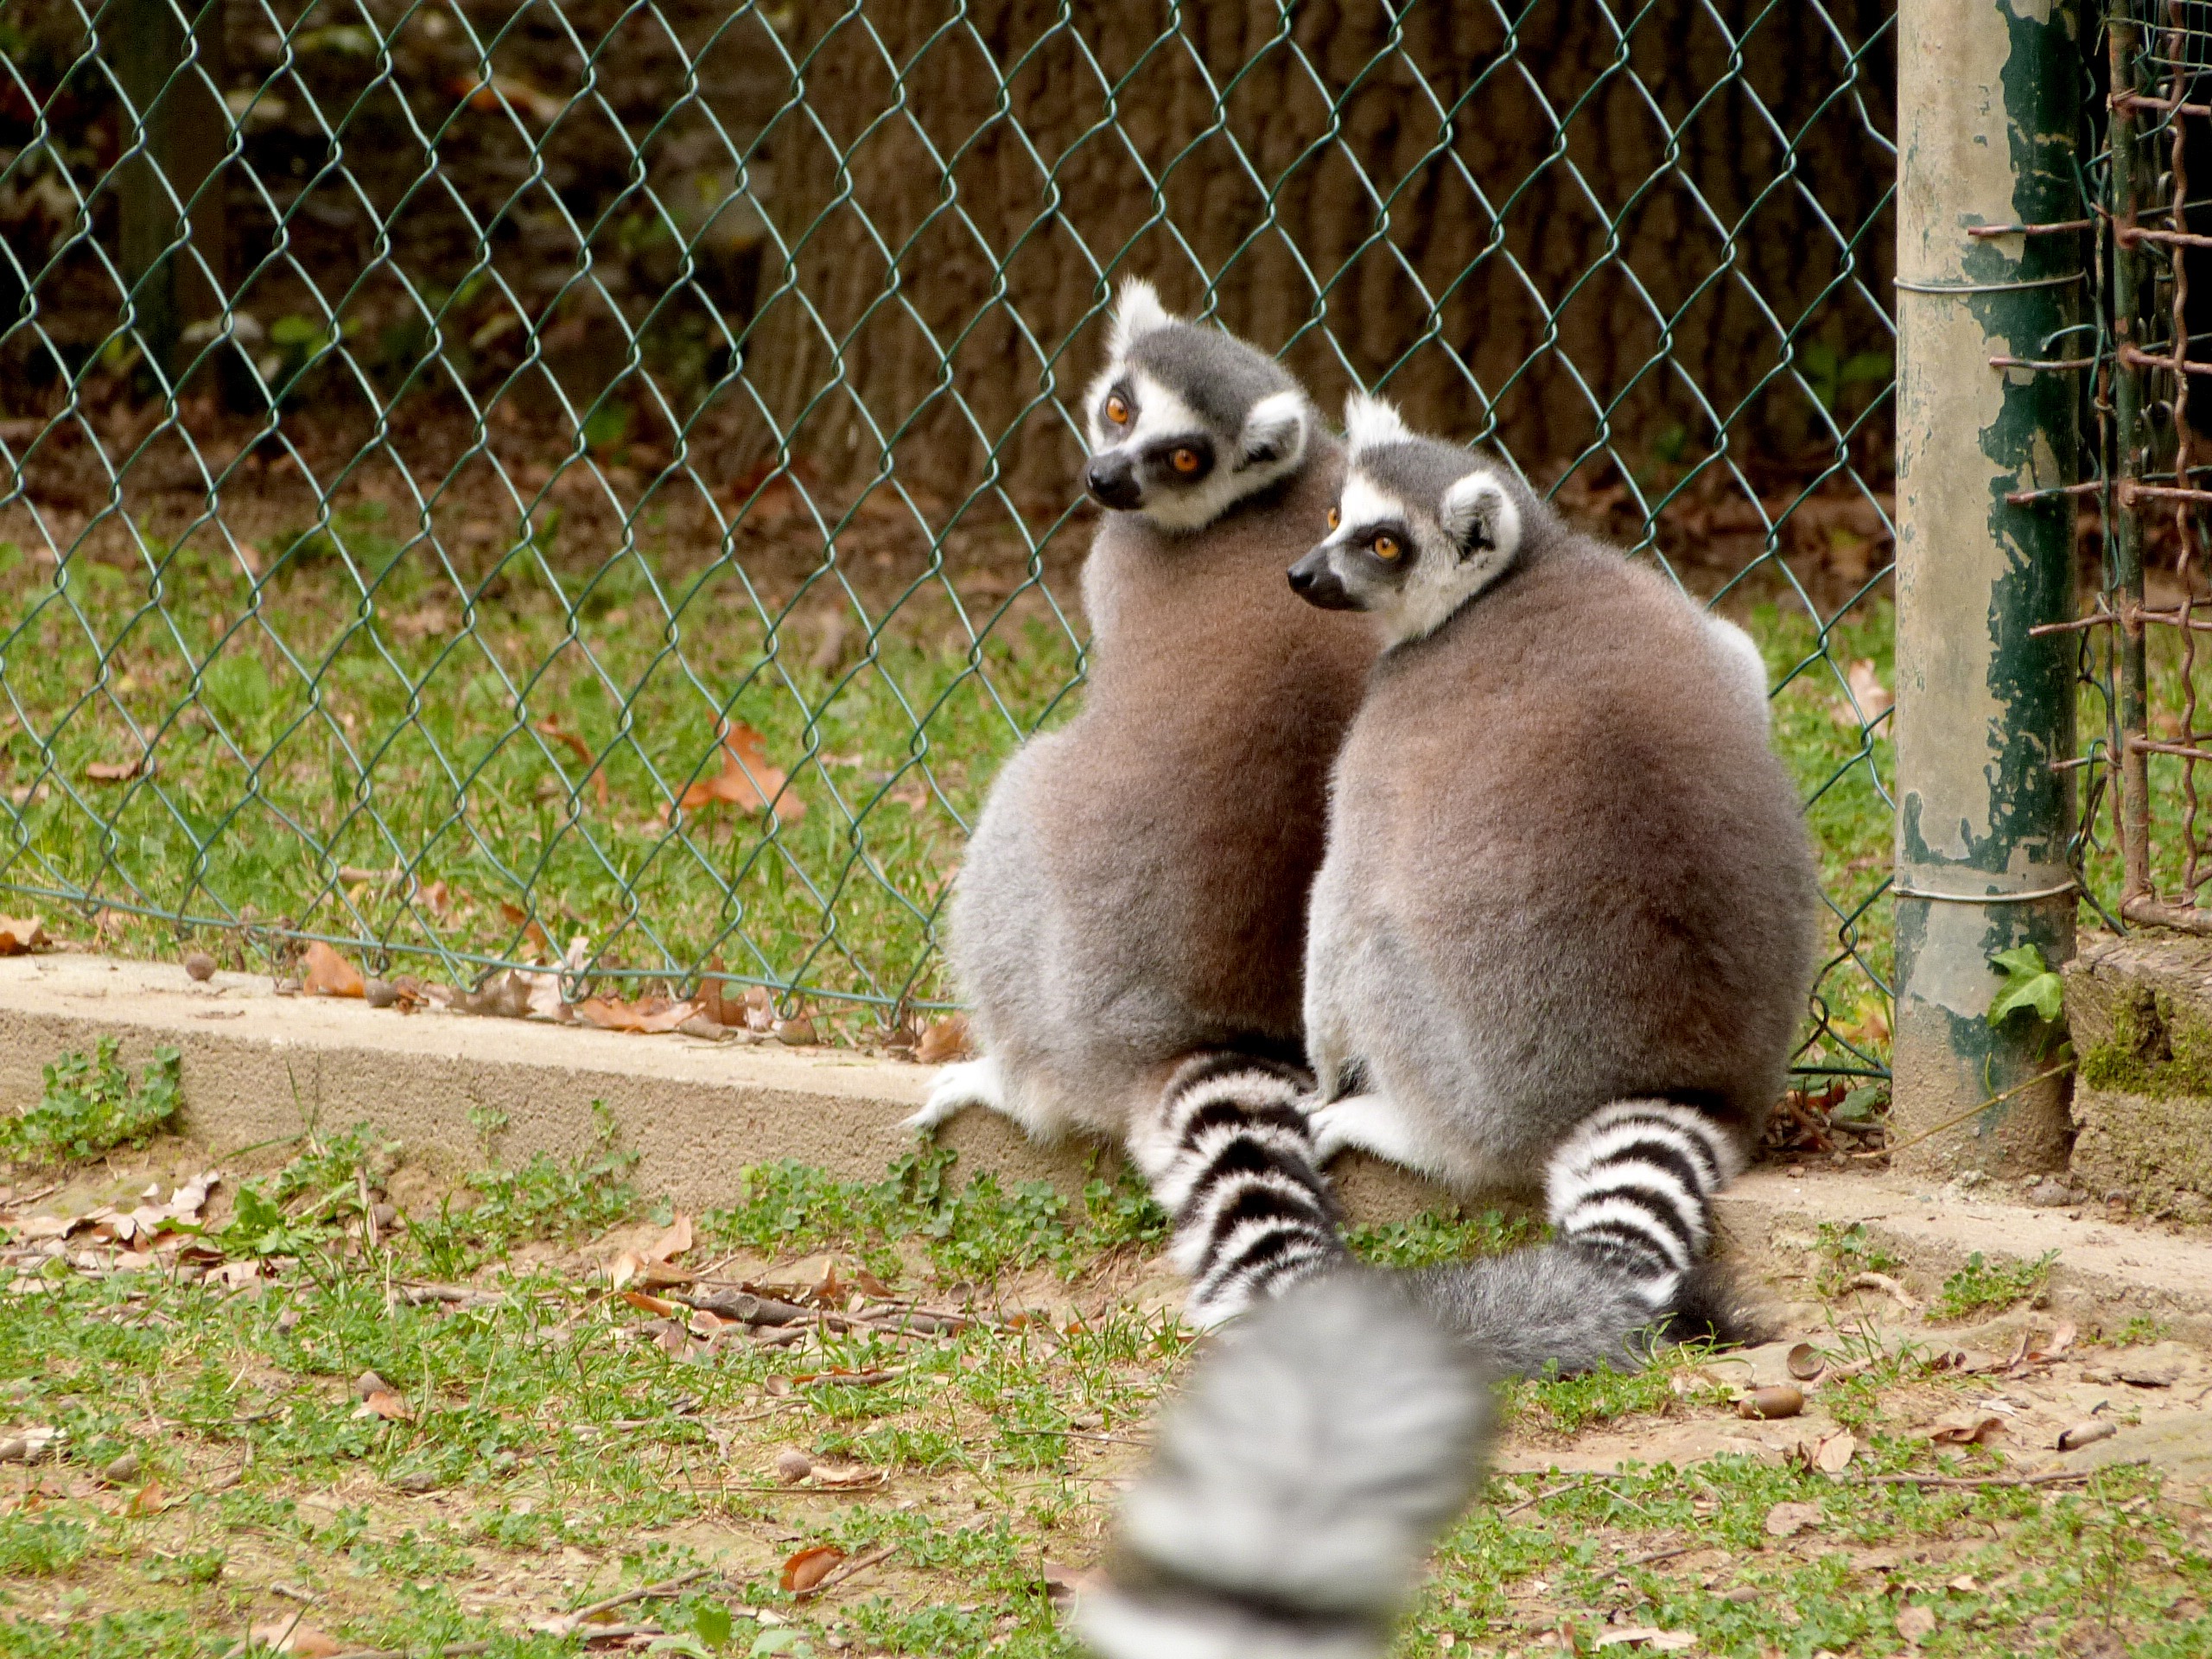
forest, grass, outdoor, wilderness, animal, cute, wildlife, wild, environment, zoo, fluffy, jungle, park, couple, mammal, monkey, fauna, primate, captivity, savannah, zoology, snout, rainforest, reserve, madagascar, creature, conservation, exotic, habitat, lemur, species, african, safari, ring tailed, procyonidae, terrestrial animal